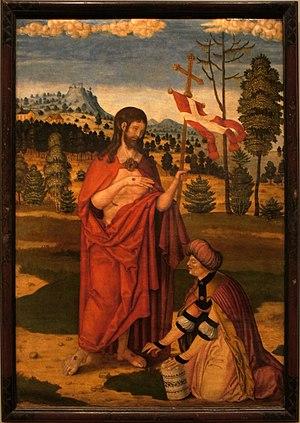
Apparition du Christ à Marie-Magdeleine (Peinture de Wilhelm Stetter)
Le musée des Beaux-Arts de Nancy, l'un des plus anciens de France, est installé dans l’un des pavillons qui borde la place Stanislas, au cœur de l’ensemble urbain du XVIIIᵉ siècle inscrit au patrimoine mondial de l’humanité par l’Unesco. Le musée expose une importante collection de peintures européennes et est largement ouvert sur le design, avec notamment une galerie consacrée à Jean Prouvé ou encore à la manufacture Daum.
Wilhelm Stetter est un peintre et prêtre né à Strasbourg en 1487 et mort le 21 décembre 1552.